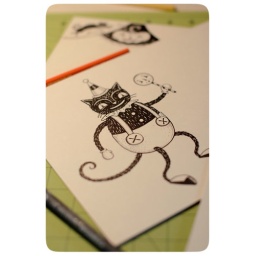
In the works: Base black &amp;amp; white illustrations for future product designs by artist Johanna Parker